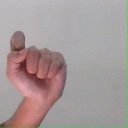
अक्षर: घ